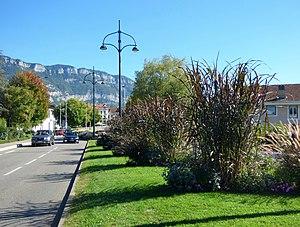
Fleurissement estival 2018 au centre d'une route départementale à Aix-les-Bains (Savoie).
Cette page traite des espaces verts d'Aix-les-Bains, ville du département de la Savoie.